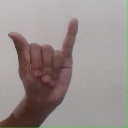
अक्षर: य